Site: brandenburg
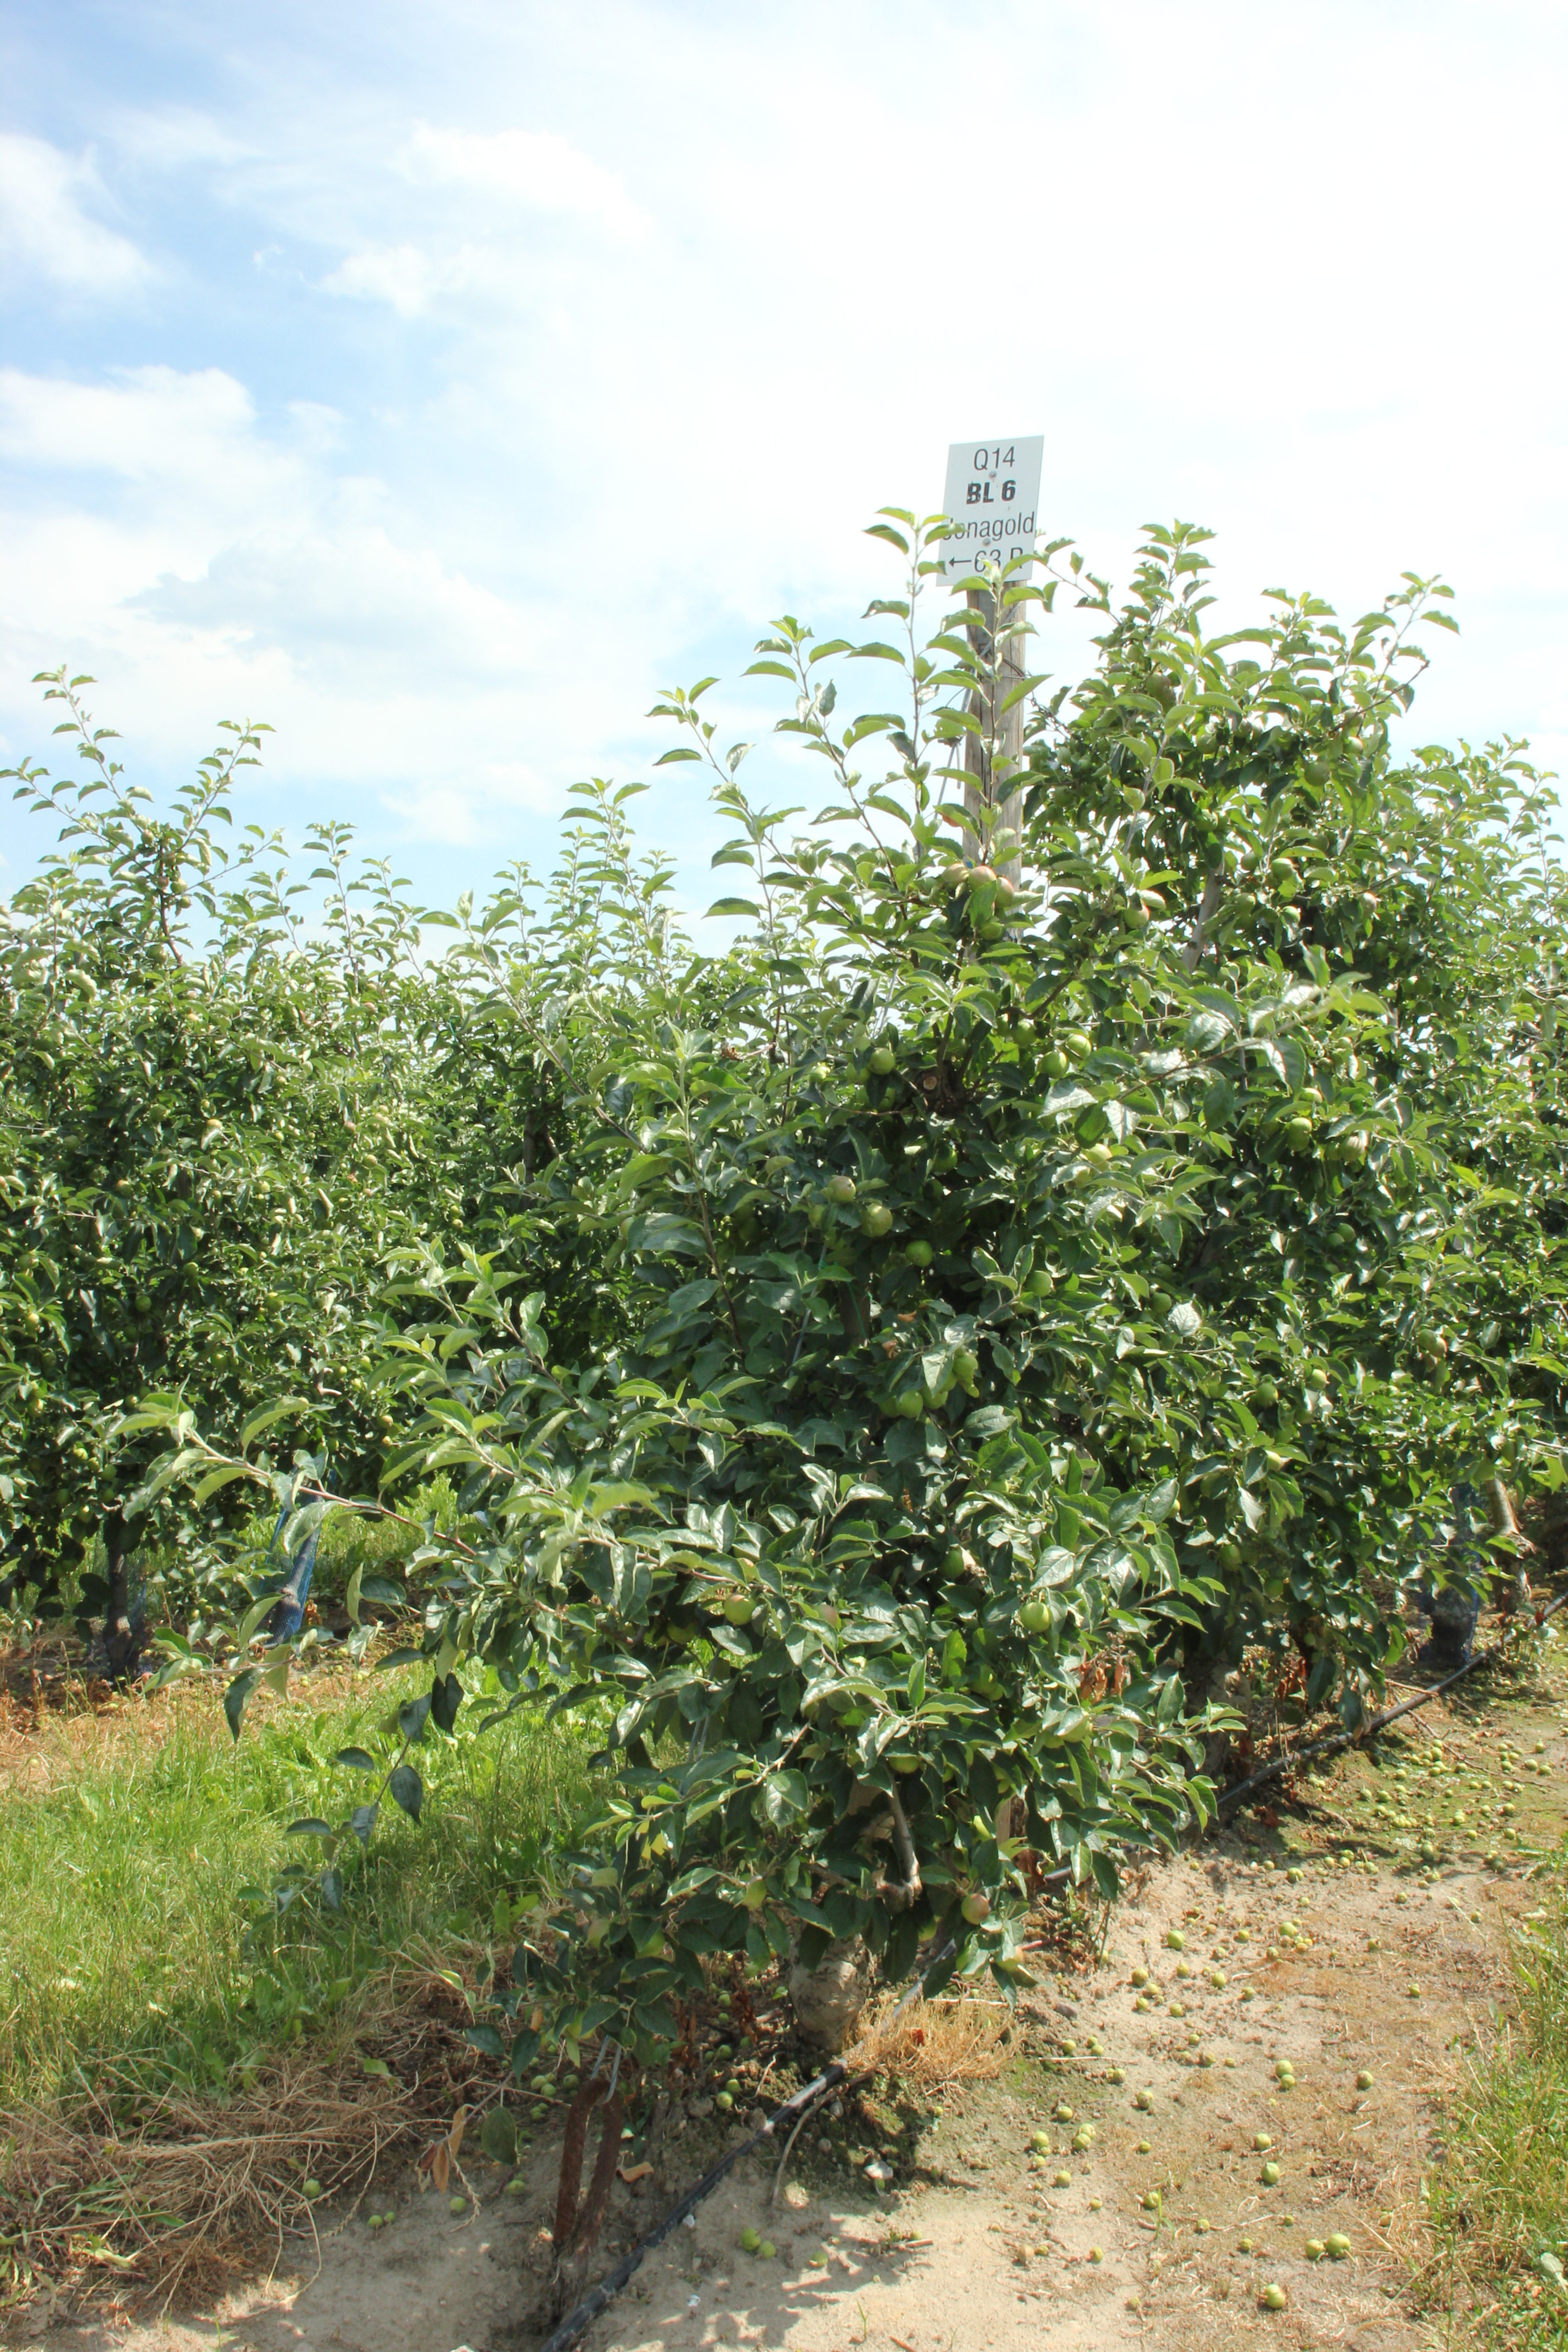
Growth stage (BBCH 74): Development of fruit